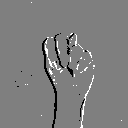
ASL letter: n